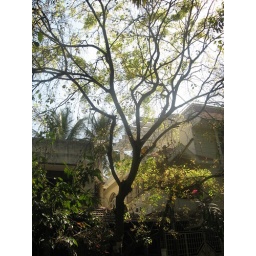
the tree in front of my house